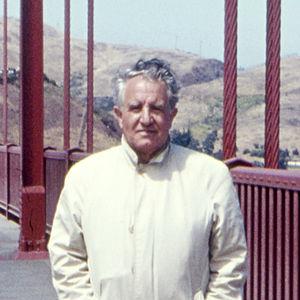
Max Bense était un philosophe, un auteur et un essayiste allemand connu pour ses travaux sur la théorie des sciences, la logique, l'esthétique et la sémiotique. Sa pensée relie les sciences naturelles, l'art et la philosophie dans une perspective commune et s'attache à définir une rationalité qui comme rationalisme existentiel peut éviter la séparation entre une pensée réservée aux sciences naturelles et une pensée réservé aux sciences de l'esprit. Il développe une esthétique de l'information qui interroge la valorisation de l'œuvre d'art à partir du traitement des informations. Pour y parvenir, il fait recours à la sémiotique de Charles Sanders Peirce.